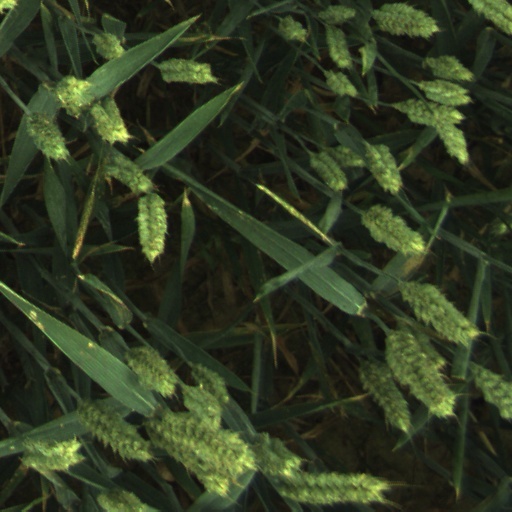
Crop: wheat